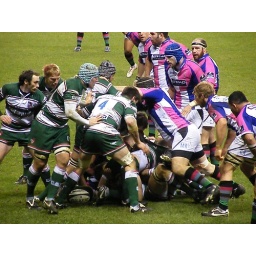
The lads getting stuck in , it looks like a turnover ball for the mighty tigers !